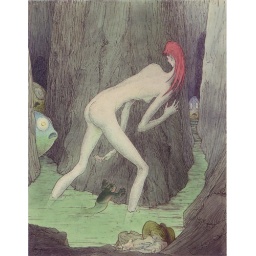
(1949) A young girl exploring a river in a gorge